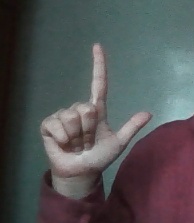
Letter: laam